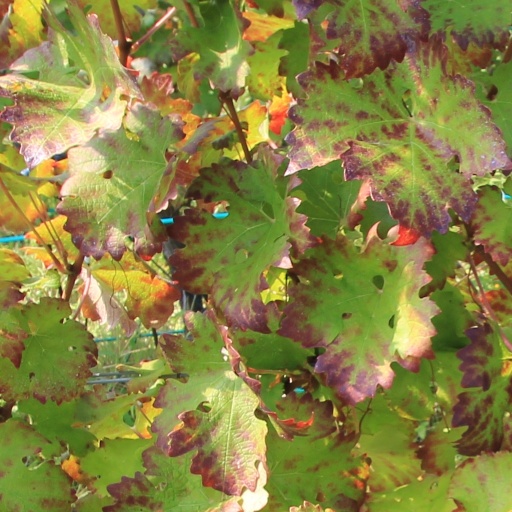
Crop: grape